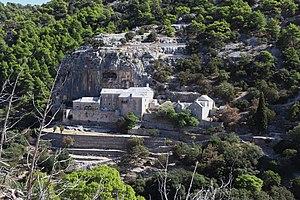
Ermitage de Blaca, île de Brac, Dalmatie, Croatie
Par son passé et par sa position dans la vallée escarpée située du côté sud de l'île de Brač, l'ermitage Blaca présente un monument culturel unique sur la côte dalmate en Croatie inscrit au patrimoine mondial de l'Unesco en 2007.